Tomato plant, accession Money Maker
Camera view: vertical (180 deg); turntable rotation: 210 degrees
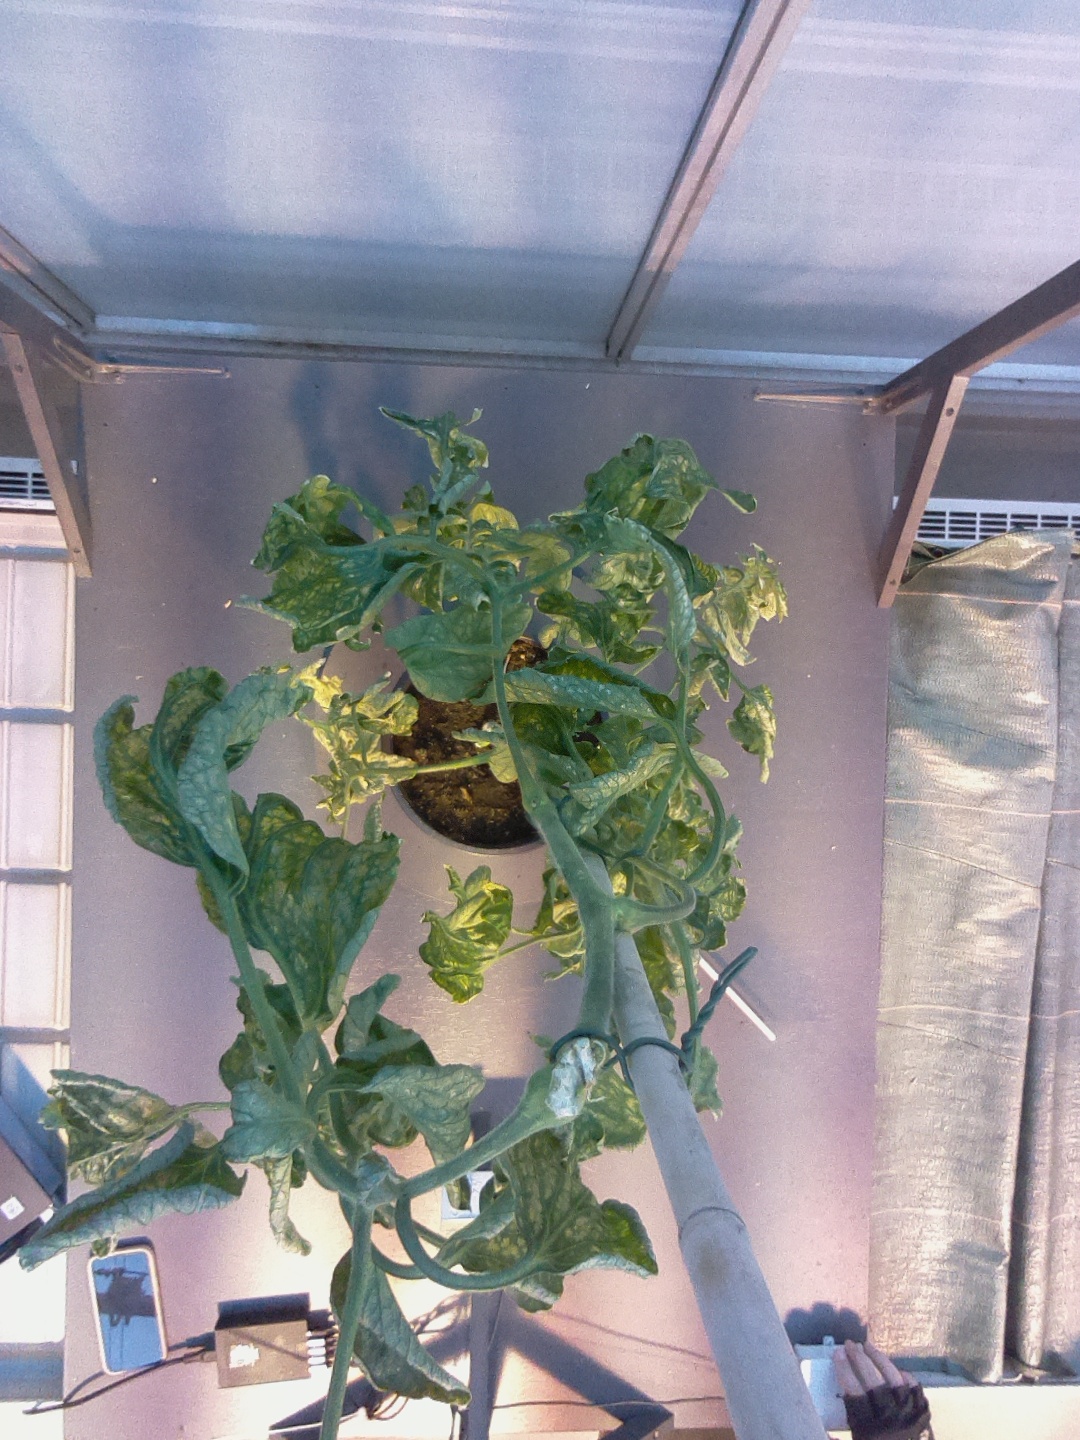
BBCH growth stage 52: 2 inflorescences visible